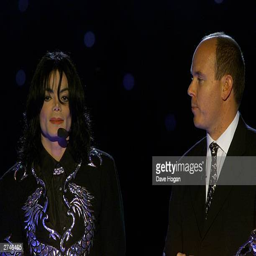
rhythm and blues artist and noble person at the gala held